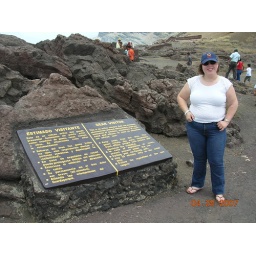
Me posing near a sign stating that if the volcanoe erupts to go beneath cars